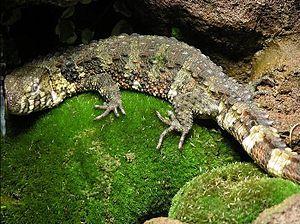
Lézard crocodile chinois
Shinisaurus crocodilurus, unique représentant du genre Shinisaurus et de la famille des Shinisauridae, est une espèce de sauriens.